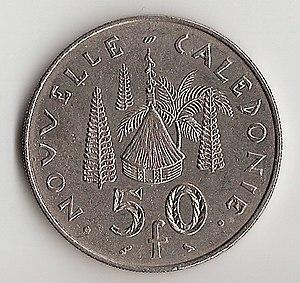
Pièce de 50 F pacifique (Nouvelle Calédonie) - Revers
Le franc Pacifique, ou simplement appelé franc dans l'usage courant, est, avec l'euro, une des deux monnaies officiellement utilisées au sein de la République française. Également connu sous le nom de franc CFP, il a cours dans les collectivités françaises de l’océan Pacifique : Nouvelle-Calédonie, Polynésie française et Wallis-et-Futuna.